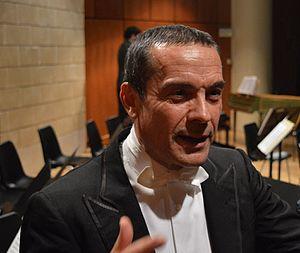
Paolo Olmi est un musicien et chef d'orchestre italien né en 1954.